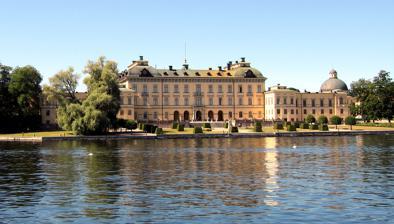
Building: Lovön
Country: Sweden
Year built: 1580
Island in Ekerö Lovön Drottningholm Palace on Lovön The Island is highlighted in dark green, Stockholm urban area in pink. Geography Location Mälaren Coordinates 59°19′30″N 17°50′42″E / 59.32500°N 17.84500°E / 59.32500; 17.84500 Area 23.22 km 2 (8.97 sq mi) Administration Sweden County Stockholm Municipality Ekerö Lovön is an island in the Swedish Lake Mälaren in Ekerö Municipality of Stockholm County . It was a municipality of its own until 1952, when it was joined with Ekerö Municipality. Lovön's greatest attraction is Drottningholm Palace and its many public gardens, which were built on the island in 1580. History There is much known about the history of this rather small island. Owing to its status today as a World Heritage Site , much research has gone into its history. It is estimated that Lovön has been inhabited since around the 25th century BC. Stone Age Traces of Stone Age hunting and fishing camps dated as old as 2500 B.C. have been found by archaeologists on Lovön. Harpoons made of bone, stone tools, ceramic bowls, and remains of huts are some artifacts that have been located and researched. It is also believed that these camps were seasonal quarters rather than year-round habitations. The island was at this point a set of broken-up smaller islands, since the water level in Lake Mälaren was significantly higher than it is today. Nordic Bronze Age During the Nordic Bronze Age permanent settlement began. As the water level dropped off, more land was exposed, and the smaller islands were shaped into a coherent landmass. New wetlands were created in the low-lying areas, moist and fertile. Archaeological studies show a large amount of juniper and grass pollen — a sign that much of Lovön was open land for cattle -grazing. Archaeologists have found smaller living quarters around the spot where the church is located today. 30 or so stone burial mounds have been found scattered throughout the island from this period. From the bone materials found in these burial mounds it has established that only men were put in burial mounds, and only one person per generation received this type of burial, suggesting that the buried men were chieftains. Towards the end of the Bronze Age, pollen counts indicate abundant spruce trees growing in the open fields. Iron Age During the Iron Age the waters of Mälaren receded again and new land masses were created, causing an increase in the population. Farming families, tilling the fertile lower lands, became the norm. Each family would typically have their own set of fields and a family graveyard , placed on infertile lands. Consequently, many of the graves have been untouched until modern times. The pre-Christian tradition of burial was cremation on a funeral pyre . The remains were gathered and covered with selected stones, and then packed with dirt. Towards the very end of the Iron Age Christianity gradually made its way into this region of Sweden, where the pagan ways were, however, slow to die. Burials of converted pagans did not involve burning the body, but rather dressing it in a simple white dress and burial in the ground. The grave site was rectangular, usually oriented east–west, and, at times, lined with stones. Late Middle Ages onwards By the late Middle Ages , the family farms had combined into villages. Commonly between two and four farms would combine into a village. Names such as Norrby (North Village), Söderby (South Village) Rinkeby, Edeby, and so on, many of which are still current, derive from this period. During this period, part of the island was taken as royal property; the son of Gustav Vasa , Johan III , erected a stone house on the island in 1579. This house would become Drottningholm Palace . Contemporary Lovön has about 1,000 permanent inhabitants. The major employer is the Swedish National Defence Radio Establishment , which has been located there since 1942. A large part of the island was designated as a UNESCO World Heritage Site in 1991 for the Drottningholm Palace and surrounding gardens. The island's sights are a major tourist destination, especially during the summer. The Church Lovö church in May 2008. The oldest section of Lovö Church , the island's church (not to be confused with the castle church of Drottningholm Palace), has been dated back to the later part of the 12th century. One researcher, Berit Wallenberg , claims it was built as early as the 11th century. It is also believed that an even older wooden church existed on this site. Church sermons are held in the church, normally once a month, and for certain Christian holidays. Interior The sanctuary of the church was created around 1670. The architect is believed to be Nicodemus Tessin the Elder , who was working on Drottningholm Palace around this same time. Inside the church are 30 gravestones, several of which belonged to people employed at Drottningholm palace. The interior was renovated in 2004. Exterior Runestone U 47 outside the Lovö church. The church is unusually small and narrow. It was extended to the east, first in the 13th and further in the 17th century. Churches built during this time were built with a weapons room, a foyer where people going to church had to lay down their arms before entering the church itself. This weapons house was demolished in 1798, and an entry was made in the west side of the attached church tower. Lovö Runestones Five runestones known as the Lovö Runestones are currently located around the church. The stones date from the early 11th century, and contain some names of the local people, such as Torgils, Signiut, Holmer, Vig, Tingfast, and Johan. References